William H. Lewis

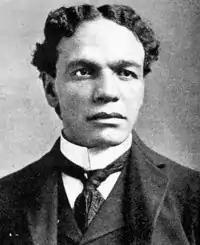
Lewis

William Henry Lewis (November 28, 1868 – January 1, 1949) was an African-American pioneer in athletics, law and politics. Born in Virginia to freedmen, he graduated from Amherst College in Massachusetts, where he had been one of the first African-American college football players. After going to Harvard Law School and continuing to play football, Lewis was the first African American in the sport to be selected as an All-American.